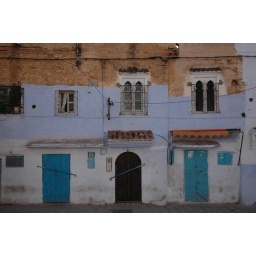
1-Oct-07 - 0251 - Blue, white and brown wall in Chefchaouen Old Town